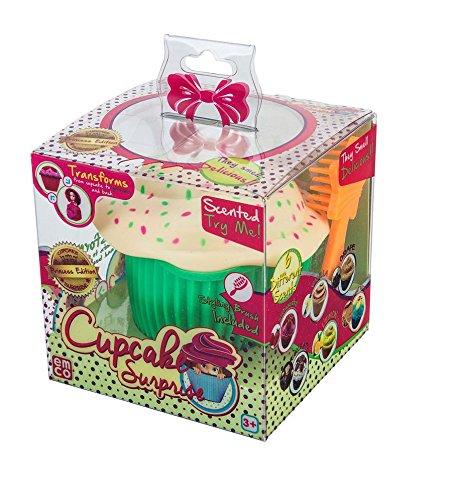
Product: Cupcake Surprise Scented Princess Doll (Colors & Styles May Vary)
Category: Toys & Games | Dolls & Accessories | Dolls
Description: Contents: one cupcake surprise scented Princess doll and styling brush.
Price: $7.72
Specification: ProductDimensions:3.5x3.5x5.5inches|ItemWeight:4.8ounces|ShippingWeight:4.8ounces(Viewshippingratesandpolicies)|DomesticShipping:ItemcanbeshippedwithinU.S.|InternationalShipping:ThisitemcanbeshippedtoselectcountriesoutsideoftheU.S.LearnMore|ASIN:B01LQWGEWS|Itemmodelnumber:905291|Manufacturerrecommendedage:36months-16years